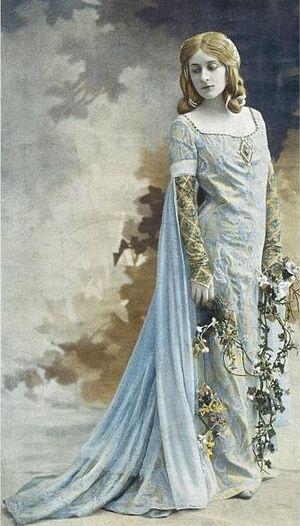
Mary Garden, créatrice du rôle de Mélisande dans l'opéra de Claude Debussy, ""Pelléas et Méĺisande"", d'après la pièce de Maurice Maeterlinck."
Pelléas et Mélisande est un opéra en cinq actes de Claude Debussy, considéré par le compositeur comme un « drame lyrique ».